Wang Jiaxiang

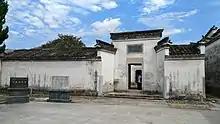
The birthplace of Wang Jiaxiang in Hou'an, Jing County, Anhui

Wang, a native of Jing County, Anhui, was born into a landlord family and attended an English missionary school in Wuhu. In September 1925 he began attending the affiliated middle school of Shanghai University. One month later he joined the Youth League, and was soon en route to the Soviet Union, studying at the Moscow Sun Yat-sen University. This institution was established under Sun Yat-Sen's policy of alliance with the Soviet Union and the CCP, and named after him to train revolutionaries who would return to China.